Bara, Ghazipur

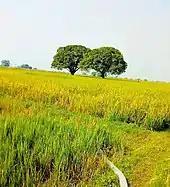
A farm in Bara.

Agriculture is the main employment in the village. More than 2500 acres of land are used for agriculture. All kinds of machinery like tractors, combine harvesters, balers etc. are used in the village. The village has a good water supply for irrigation purposes. Most people have their own tube wells or other things for irrigation. The village is near to Dildarnagar and Chausa which are some of the main markets for agriculture. The village is surrounded by two river name as Karmanasa and Ganges. The soil of the village is good for farming. All kinds of crops which are grown in Purvanchal and Buxar district are grown in the village.